HMAS Albatross (1928)

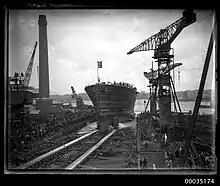
The launch of "Albatross" in 1926

Development of the ship from the Admiralty sketch design was based around the Fairey IIID seaplane being operated for the RAN by the Royal Australian Air Force's No. 101 Flight. "Albatross" could carry up to nine aircraft—six active and three in reserve—in three internal hangars; their incorporation inside the ship's hull resulted in an unusually high freeboard in the forward half of the vessel, and forced the propulsion machinery, accommodation, and bridge to all be located in the aft half. Three recovery cranes were used to manipulate the aircraft. The Faireys were removed from service shortly before "Albatross" entered service, and were replaced by the Supermarine Seagull Mark III. The Mark IIIs were unsuited for operations aboard "Albatross", particularly as the aircraft were not durable enough to withstand catapult launches. Specifications for a new aircraft design were drawn up to the RAN and RAAF, and Supermarine designed the Seagull Mark V (later to be called the Walrus) specifically for "Albatross", although the design was later adopted by the Royal Navy. "Albatross" was removed from seagoing service in 1933, two months before the Mark Vs entered service, although the aircraft were operated from the vessel while she was at anchor. In addition, the new Seagulls were too tall to manoeuvre around inside the hangars, although this problem was worked around by placing the aircraft, with undercarriage retracted, on specially designed trolleys.